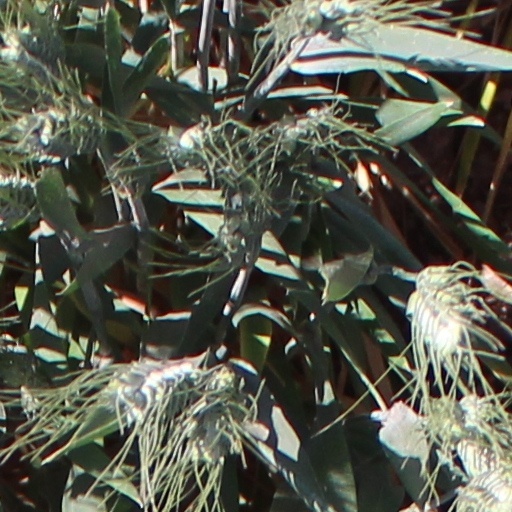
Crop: wheat